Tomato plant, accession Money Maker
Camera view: horizontal (90 deg, fisheye); turntable rotation: 60 degrees
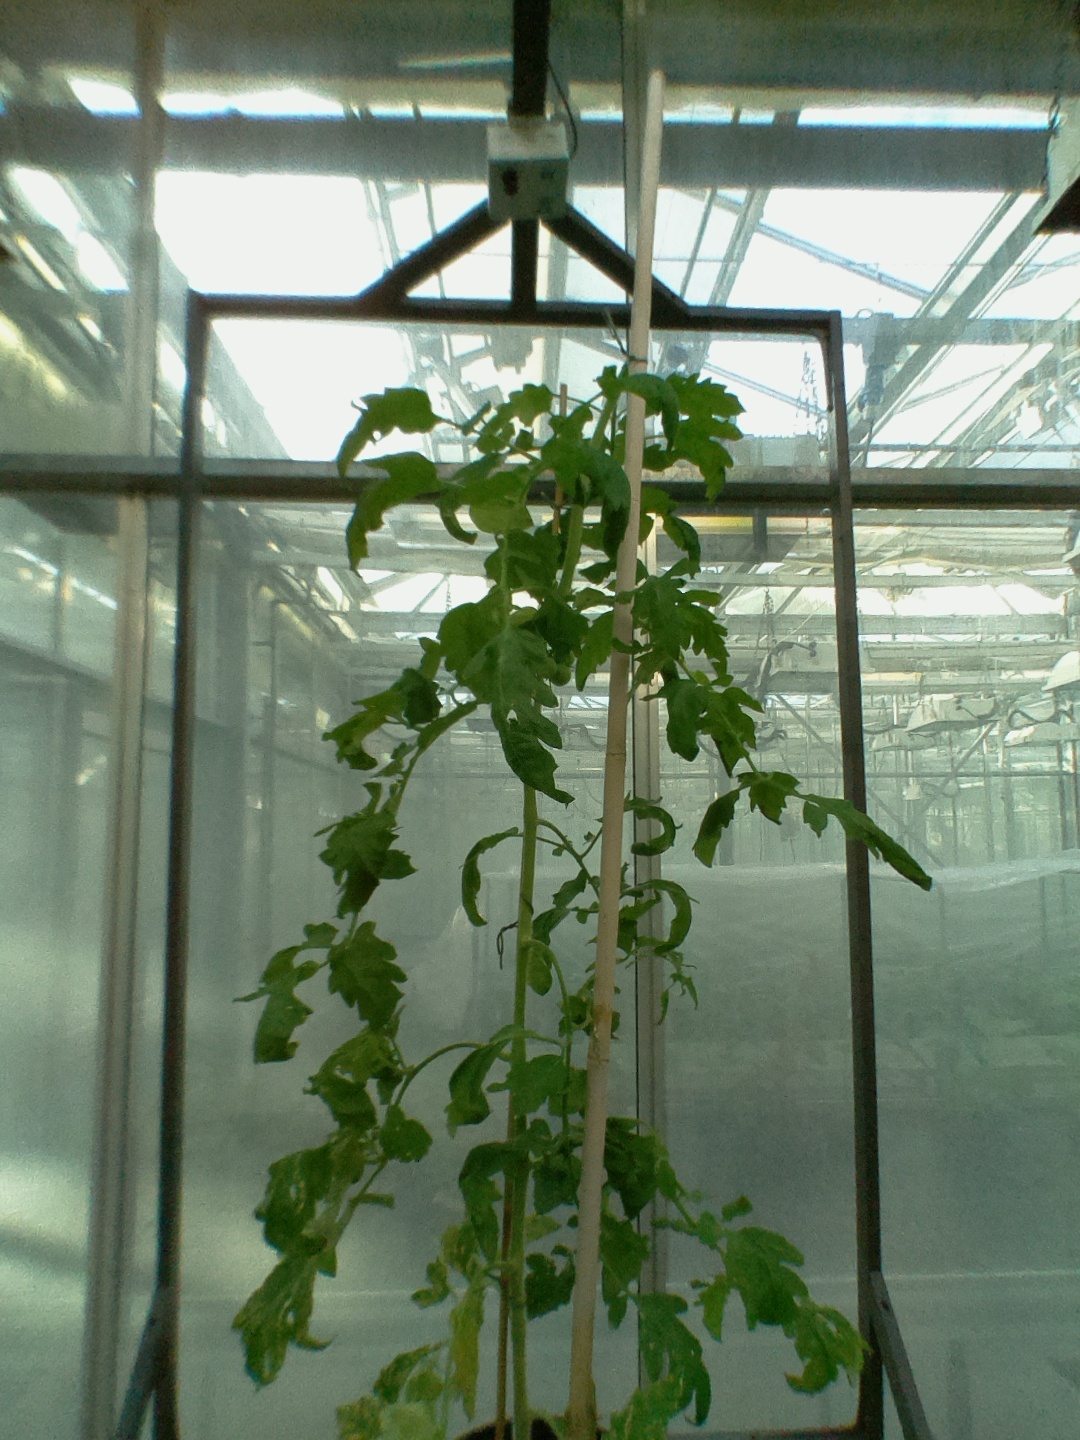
BBCH growth stage 73: 30%-40% of final fruit size